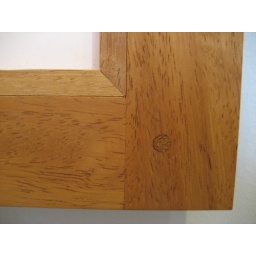
Showing back of door joint, including beading to hold mirror in and peg. Hand cut.